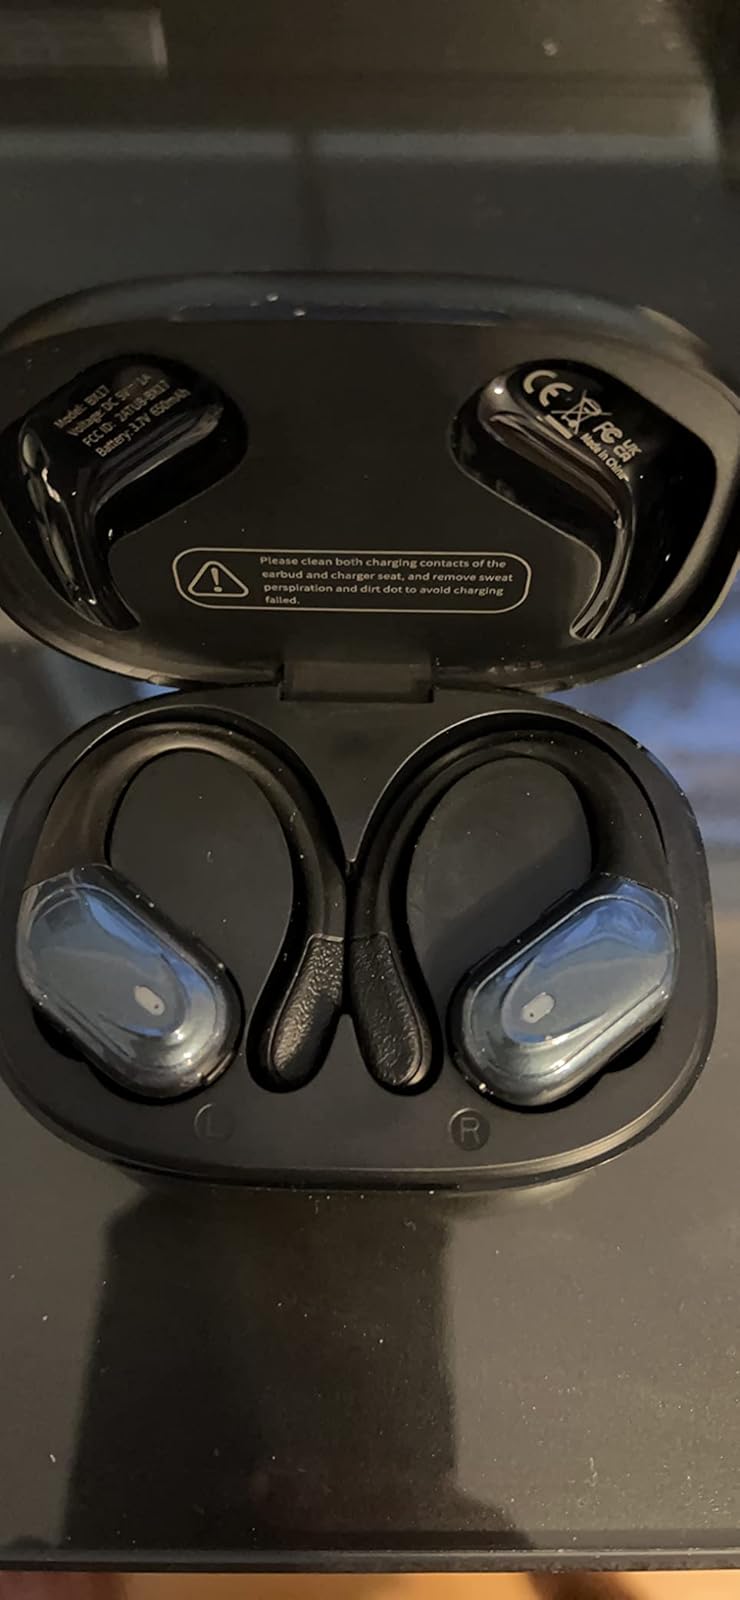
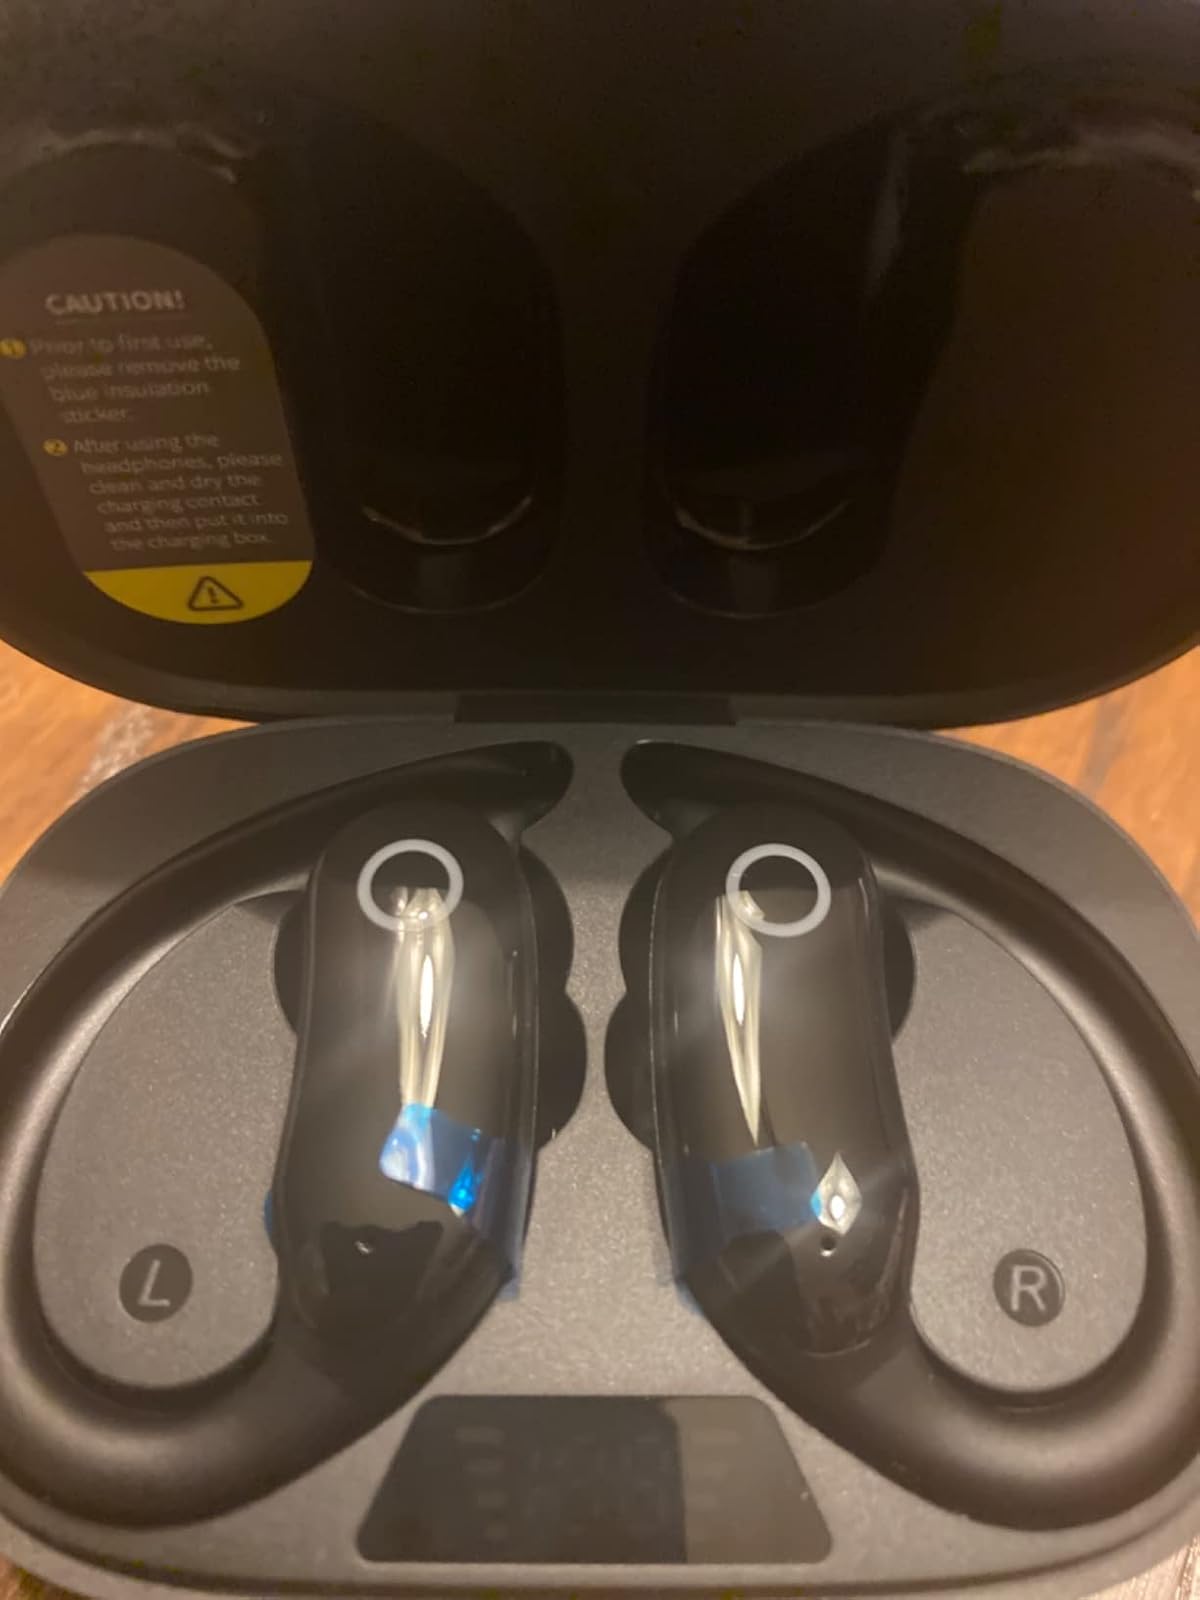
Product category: earbuds
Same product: no